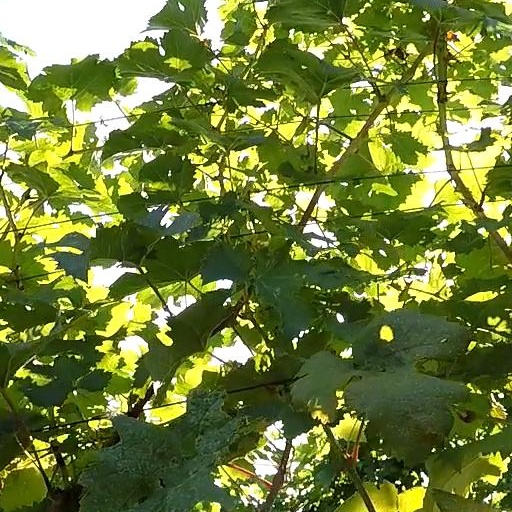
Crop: grape